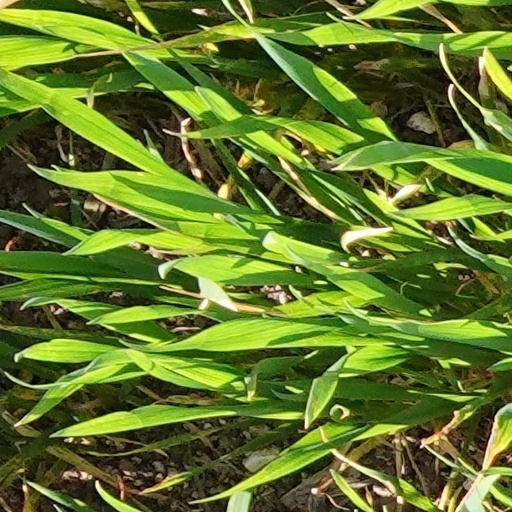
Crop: wheat